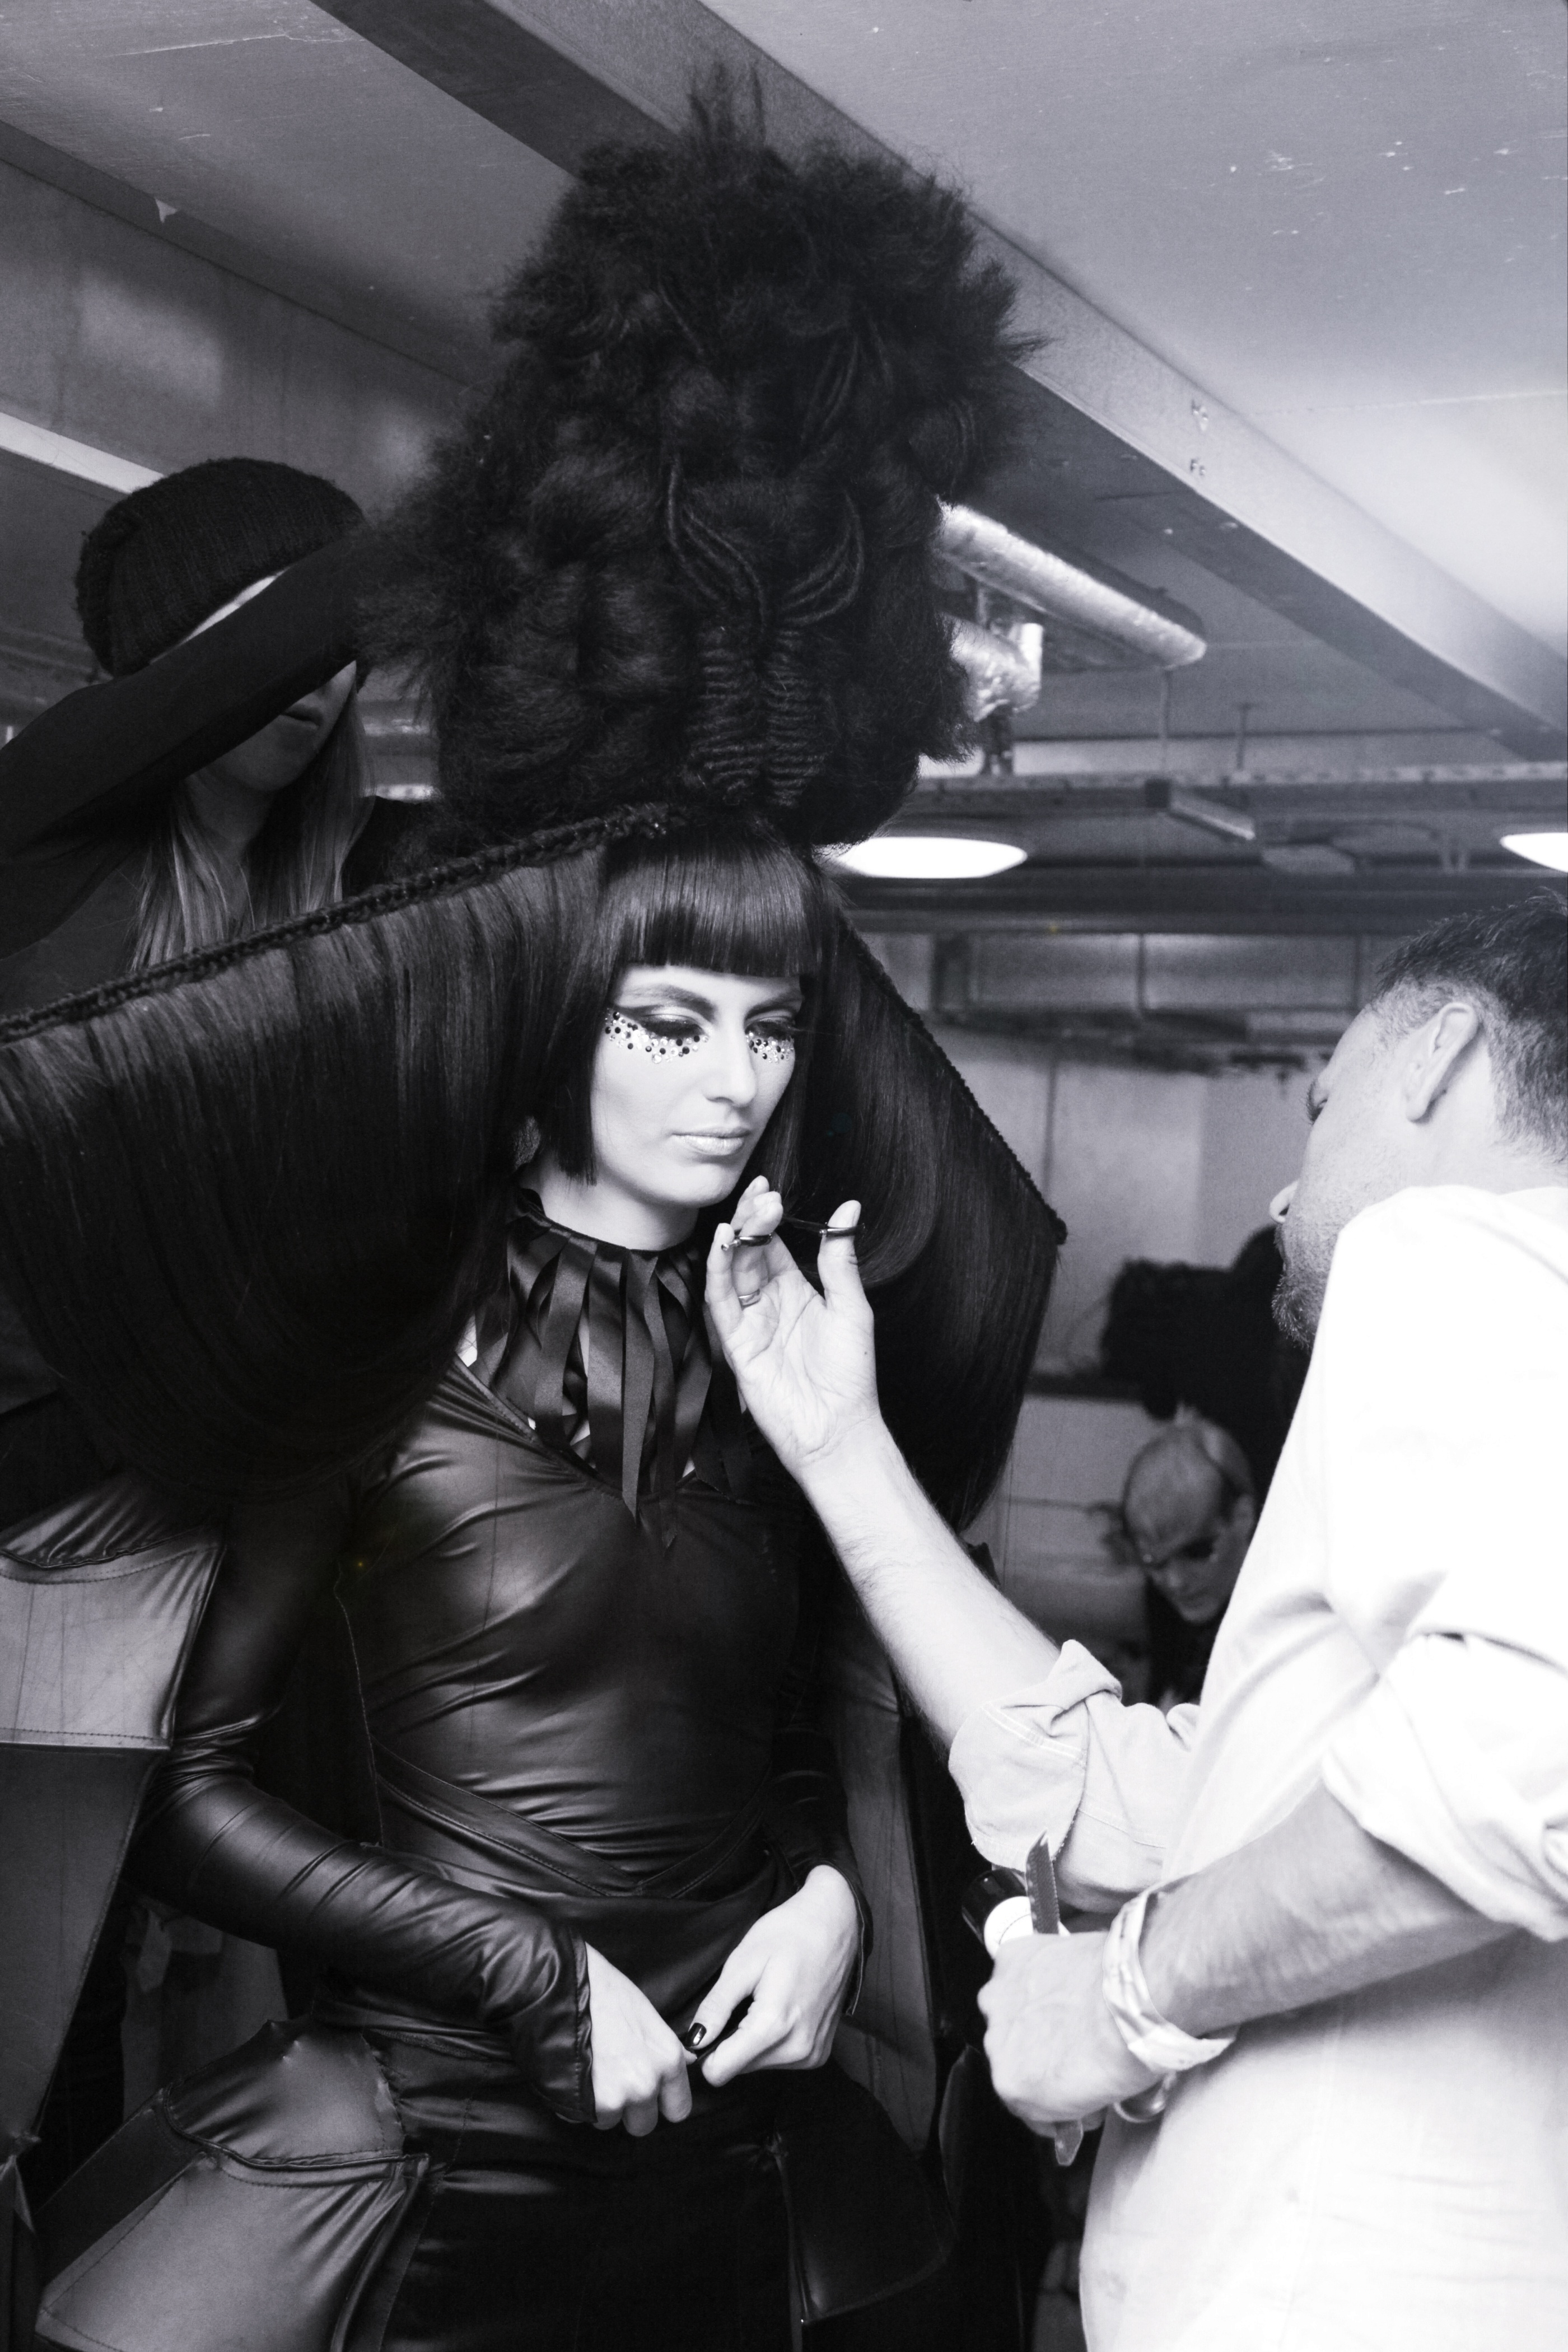
person, black and white, woman, hair, white, female, model, young, fashion, clothing, black, monochrome, lady, hairstyle, makeup, make up, backstage, catwalk, black hair, face, dress, beauty, costume, attractive, stylish, photo shoot, hairdressing, hairstylist, avant garde, monochrome photography, film noir, hair show